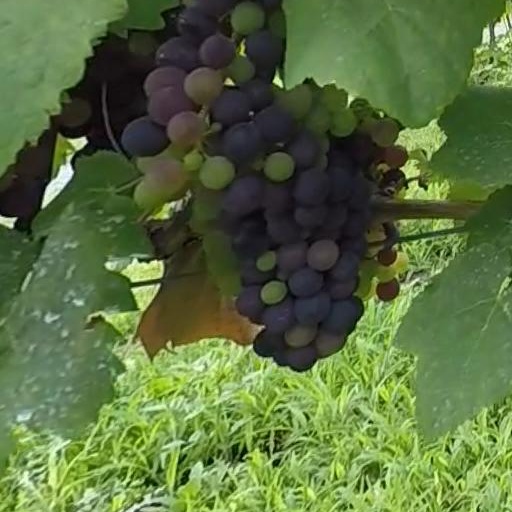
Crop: grape